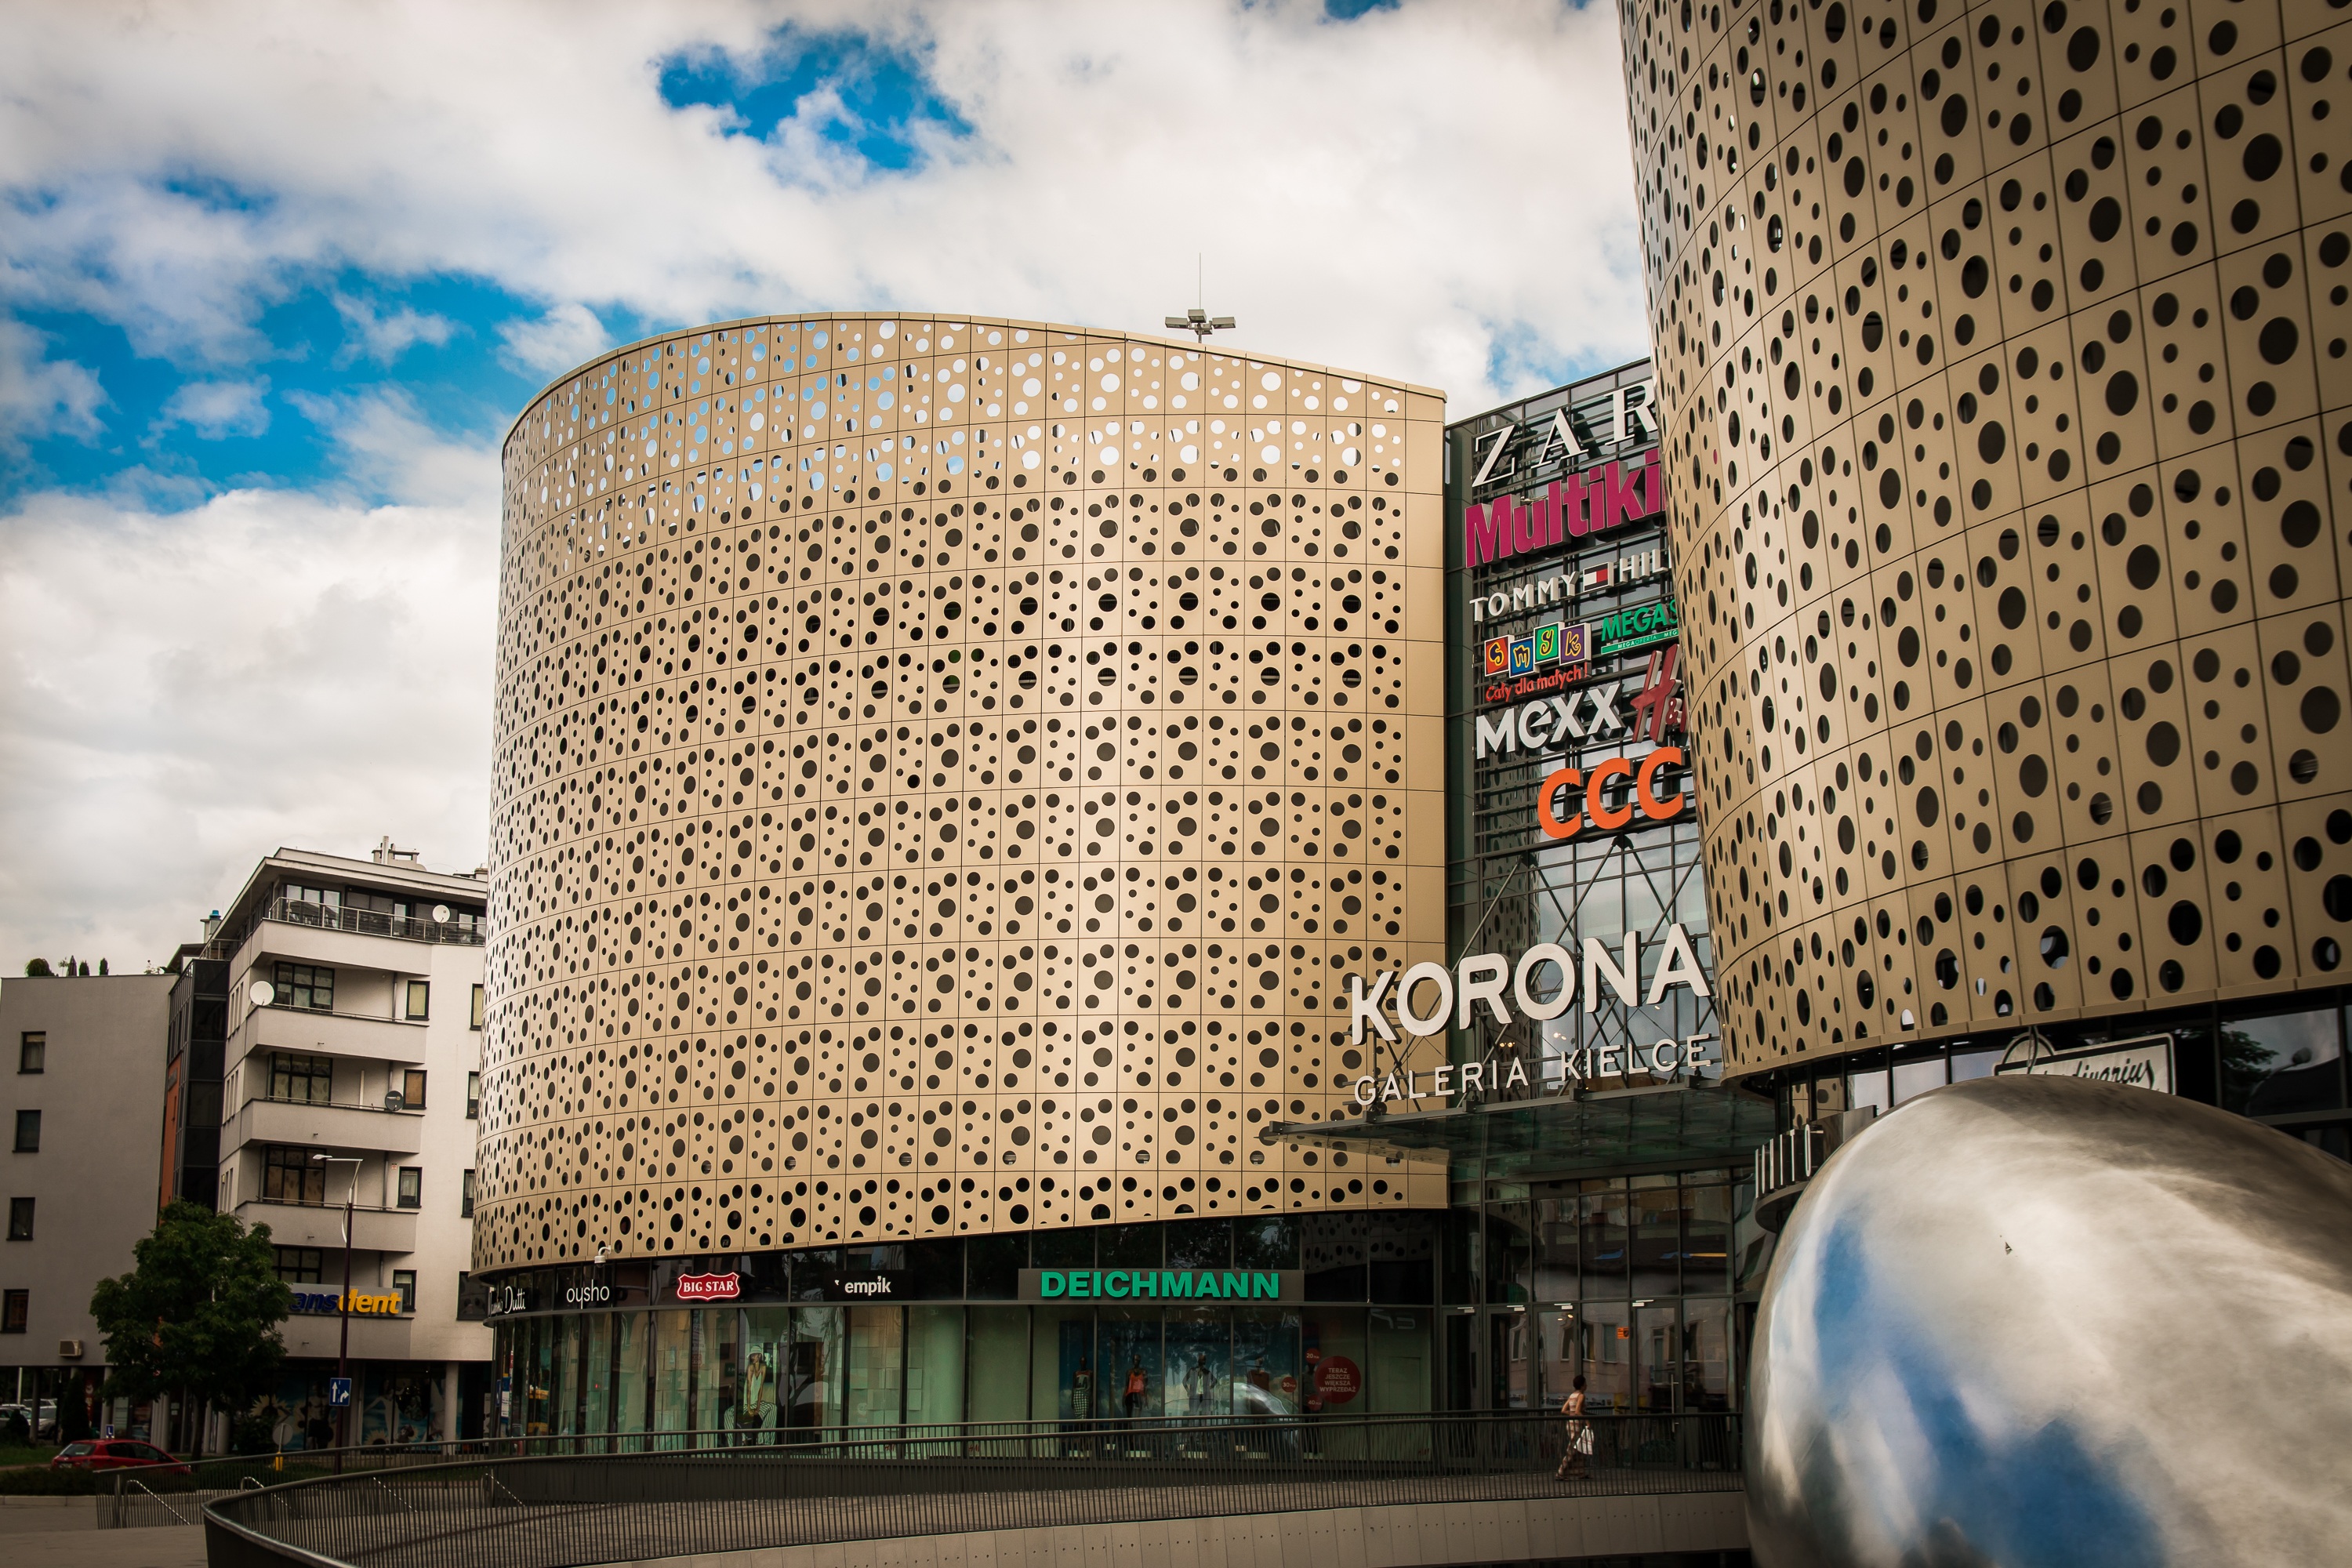
architecture, road, street, city, skyscraper, cityscape, downtown, travel, shop, landmark, shopping, tower block, crown, poland, metropolis, kielce, shopping mall, urban area, human settlement